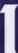
Number: 1